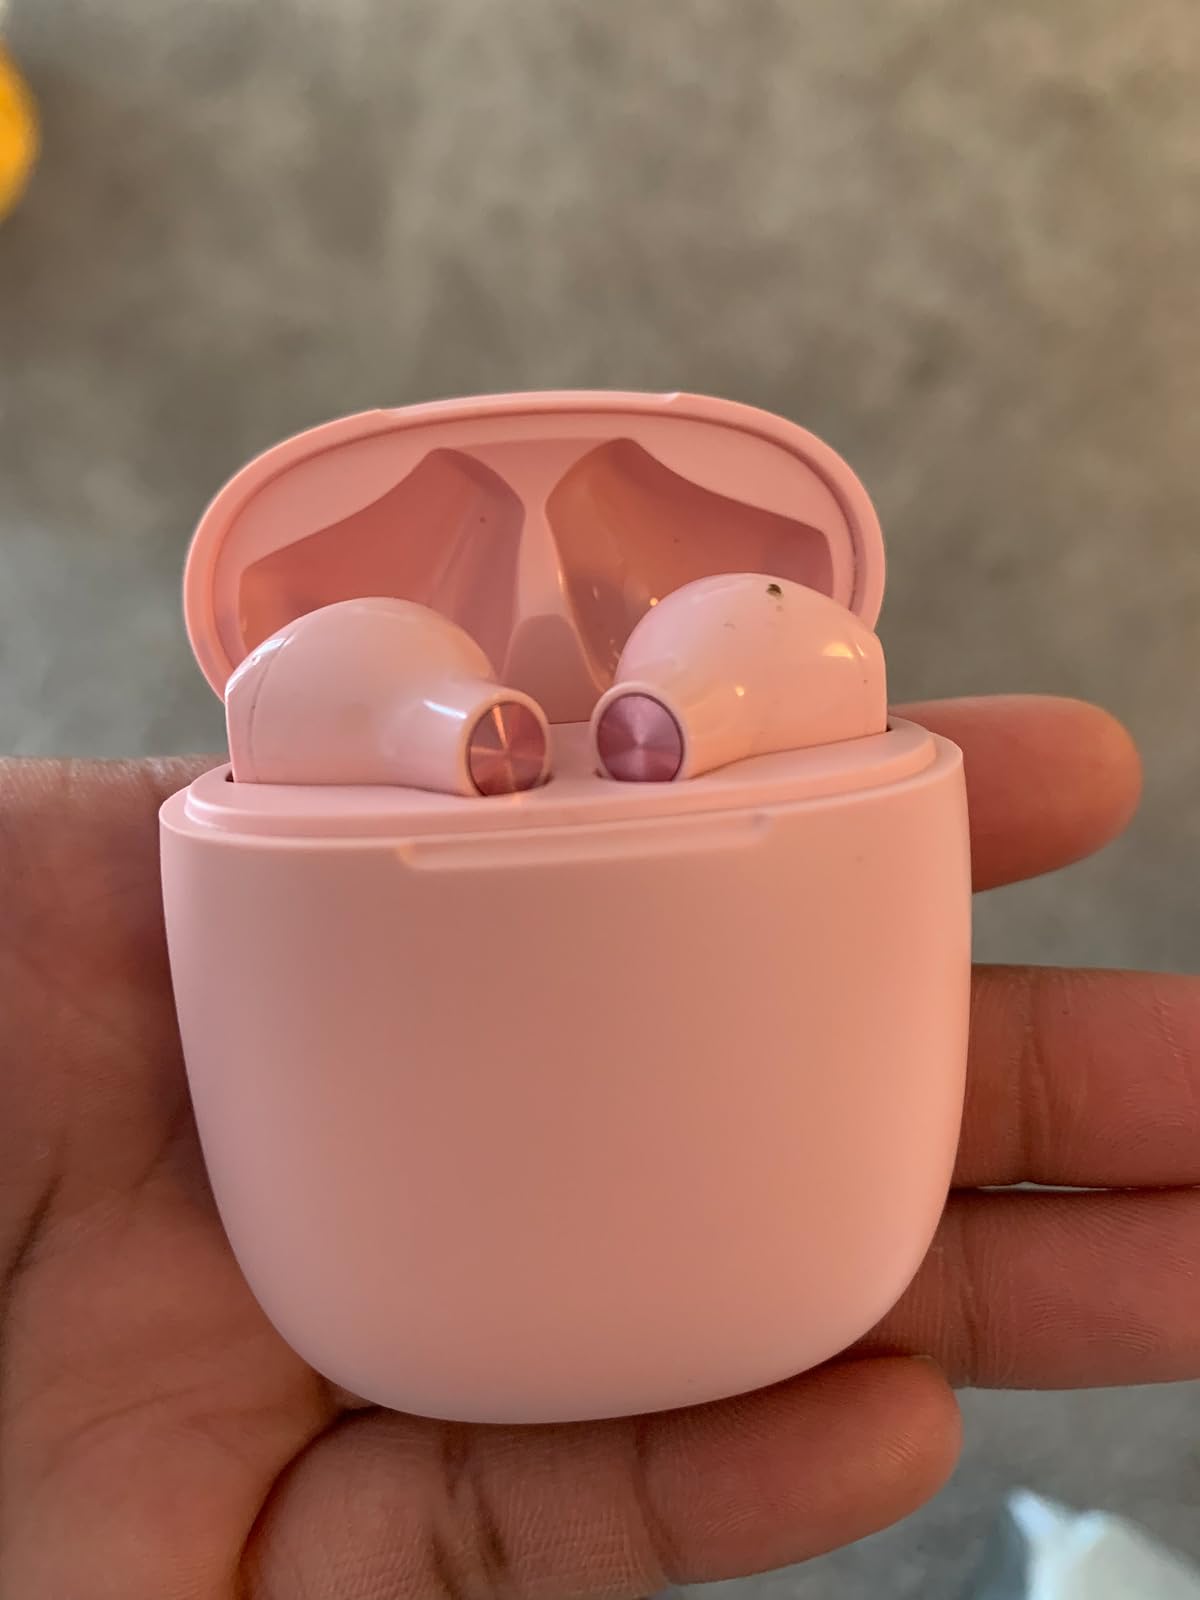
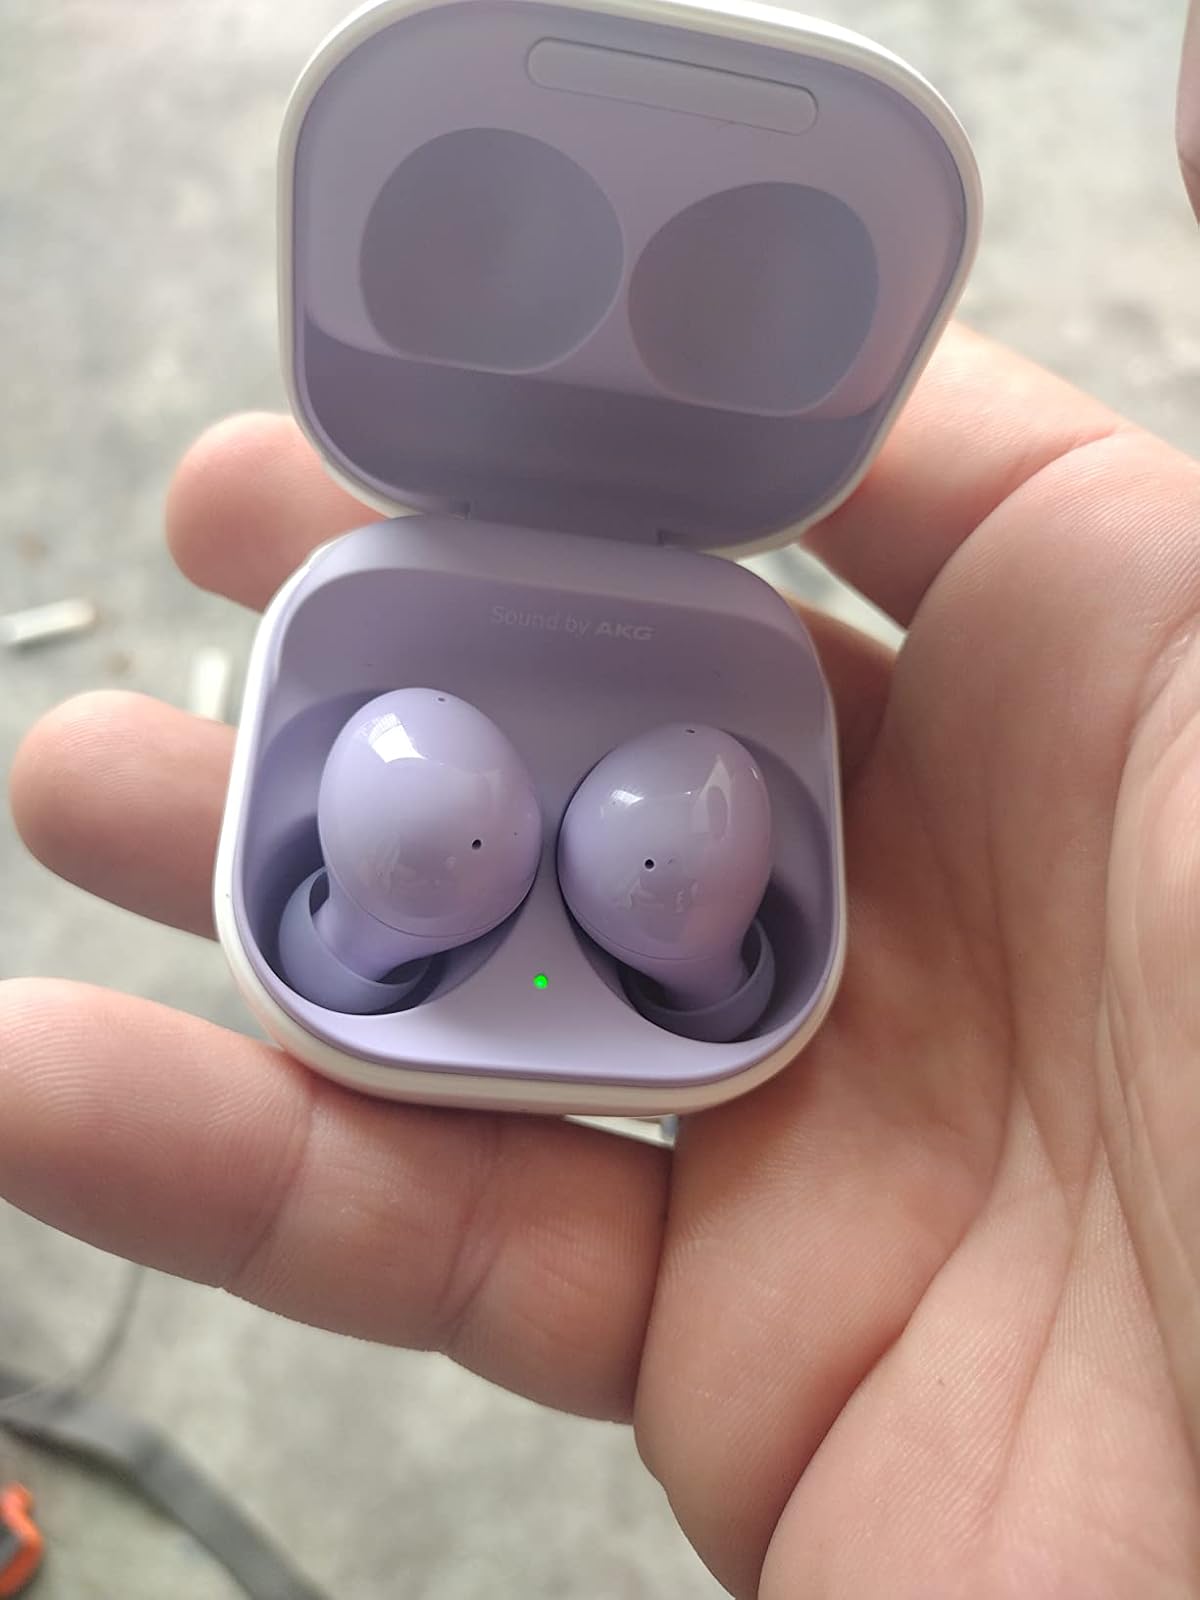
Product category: earbuds
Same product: no